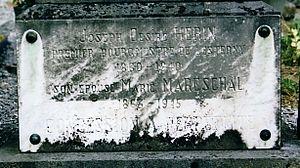
Lesterny [lɛstɛʁni] est une section de la commune belge de Nassogne située en Région wallonne dans la province de Luxembourg.